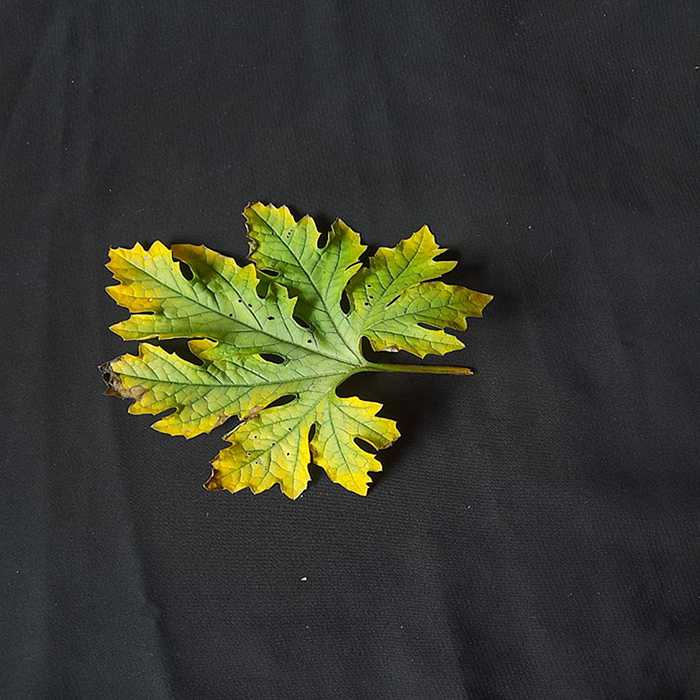
Plant: Bitter Gourd
Label: Fusarium wilt